Miss Colombia 2008

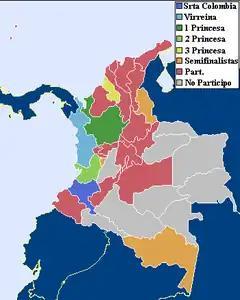
Departments which sent delegates and results.

According to a press release from September 11 of 2008 on the website of the National Beauty Contest of Colombia, the official candidates were: